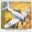
Label: airplane